Sohaib Abbasi

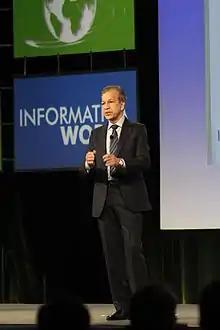
Sohaib Abbasi Keynote session at Informatica World 2012

Sohaib Abbasi (born August 14, 1956) is a Pakistani–American business executive, computer scientist and philanthropist. He is the former chairman and chief executive of Informatica, having served in the roles from 2004 until 2015.